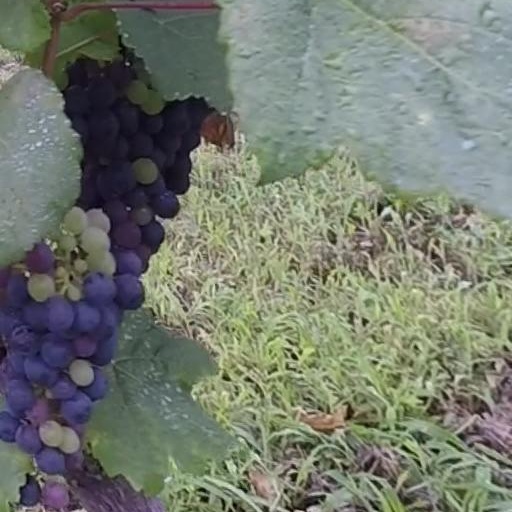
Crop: grape